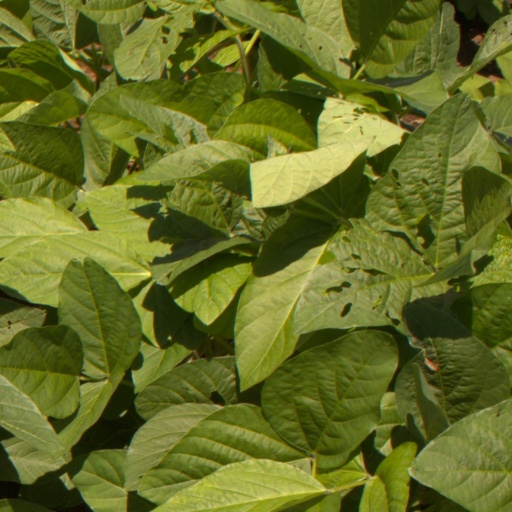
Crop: soybean